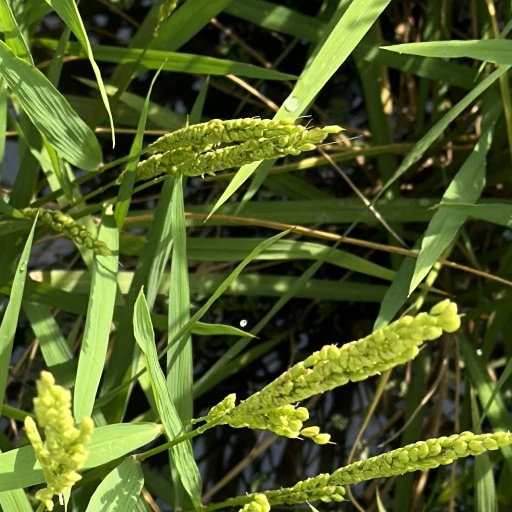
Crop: rice